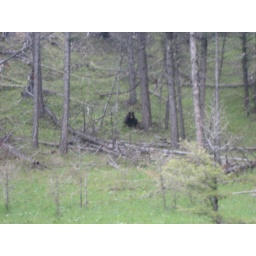
Black bear sitting on his booty by Snow Pass trail.